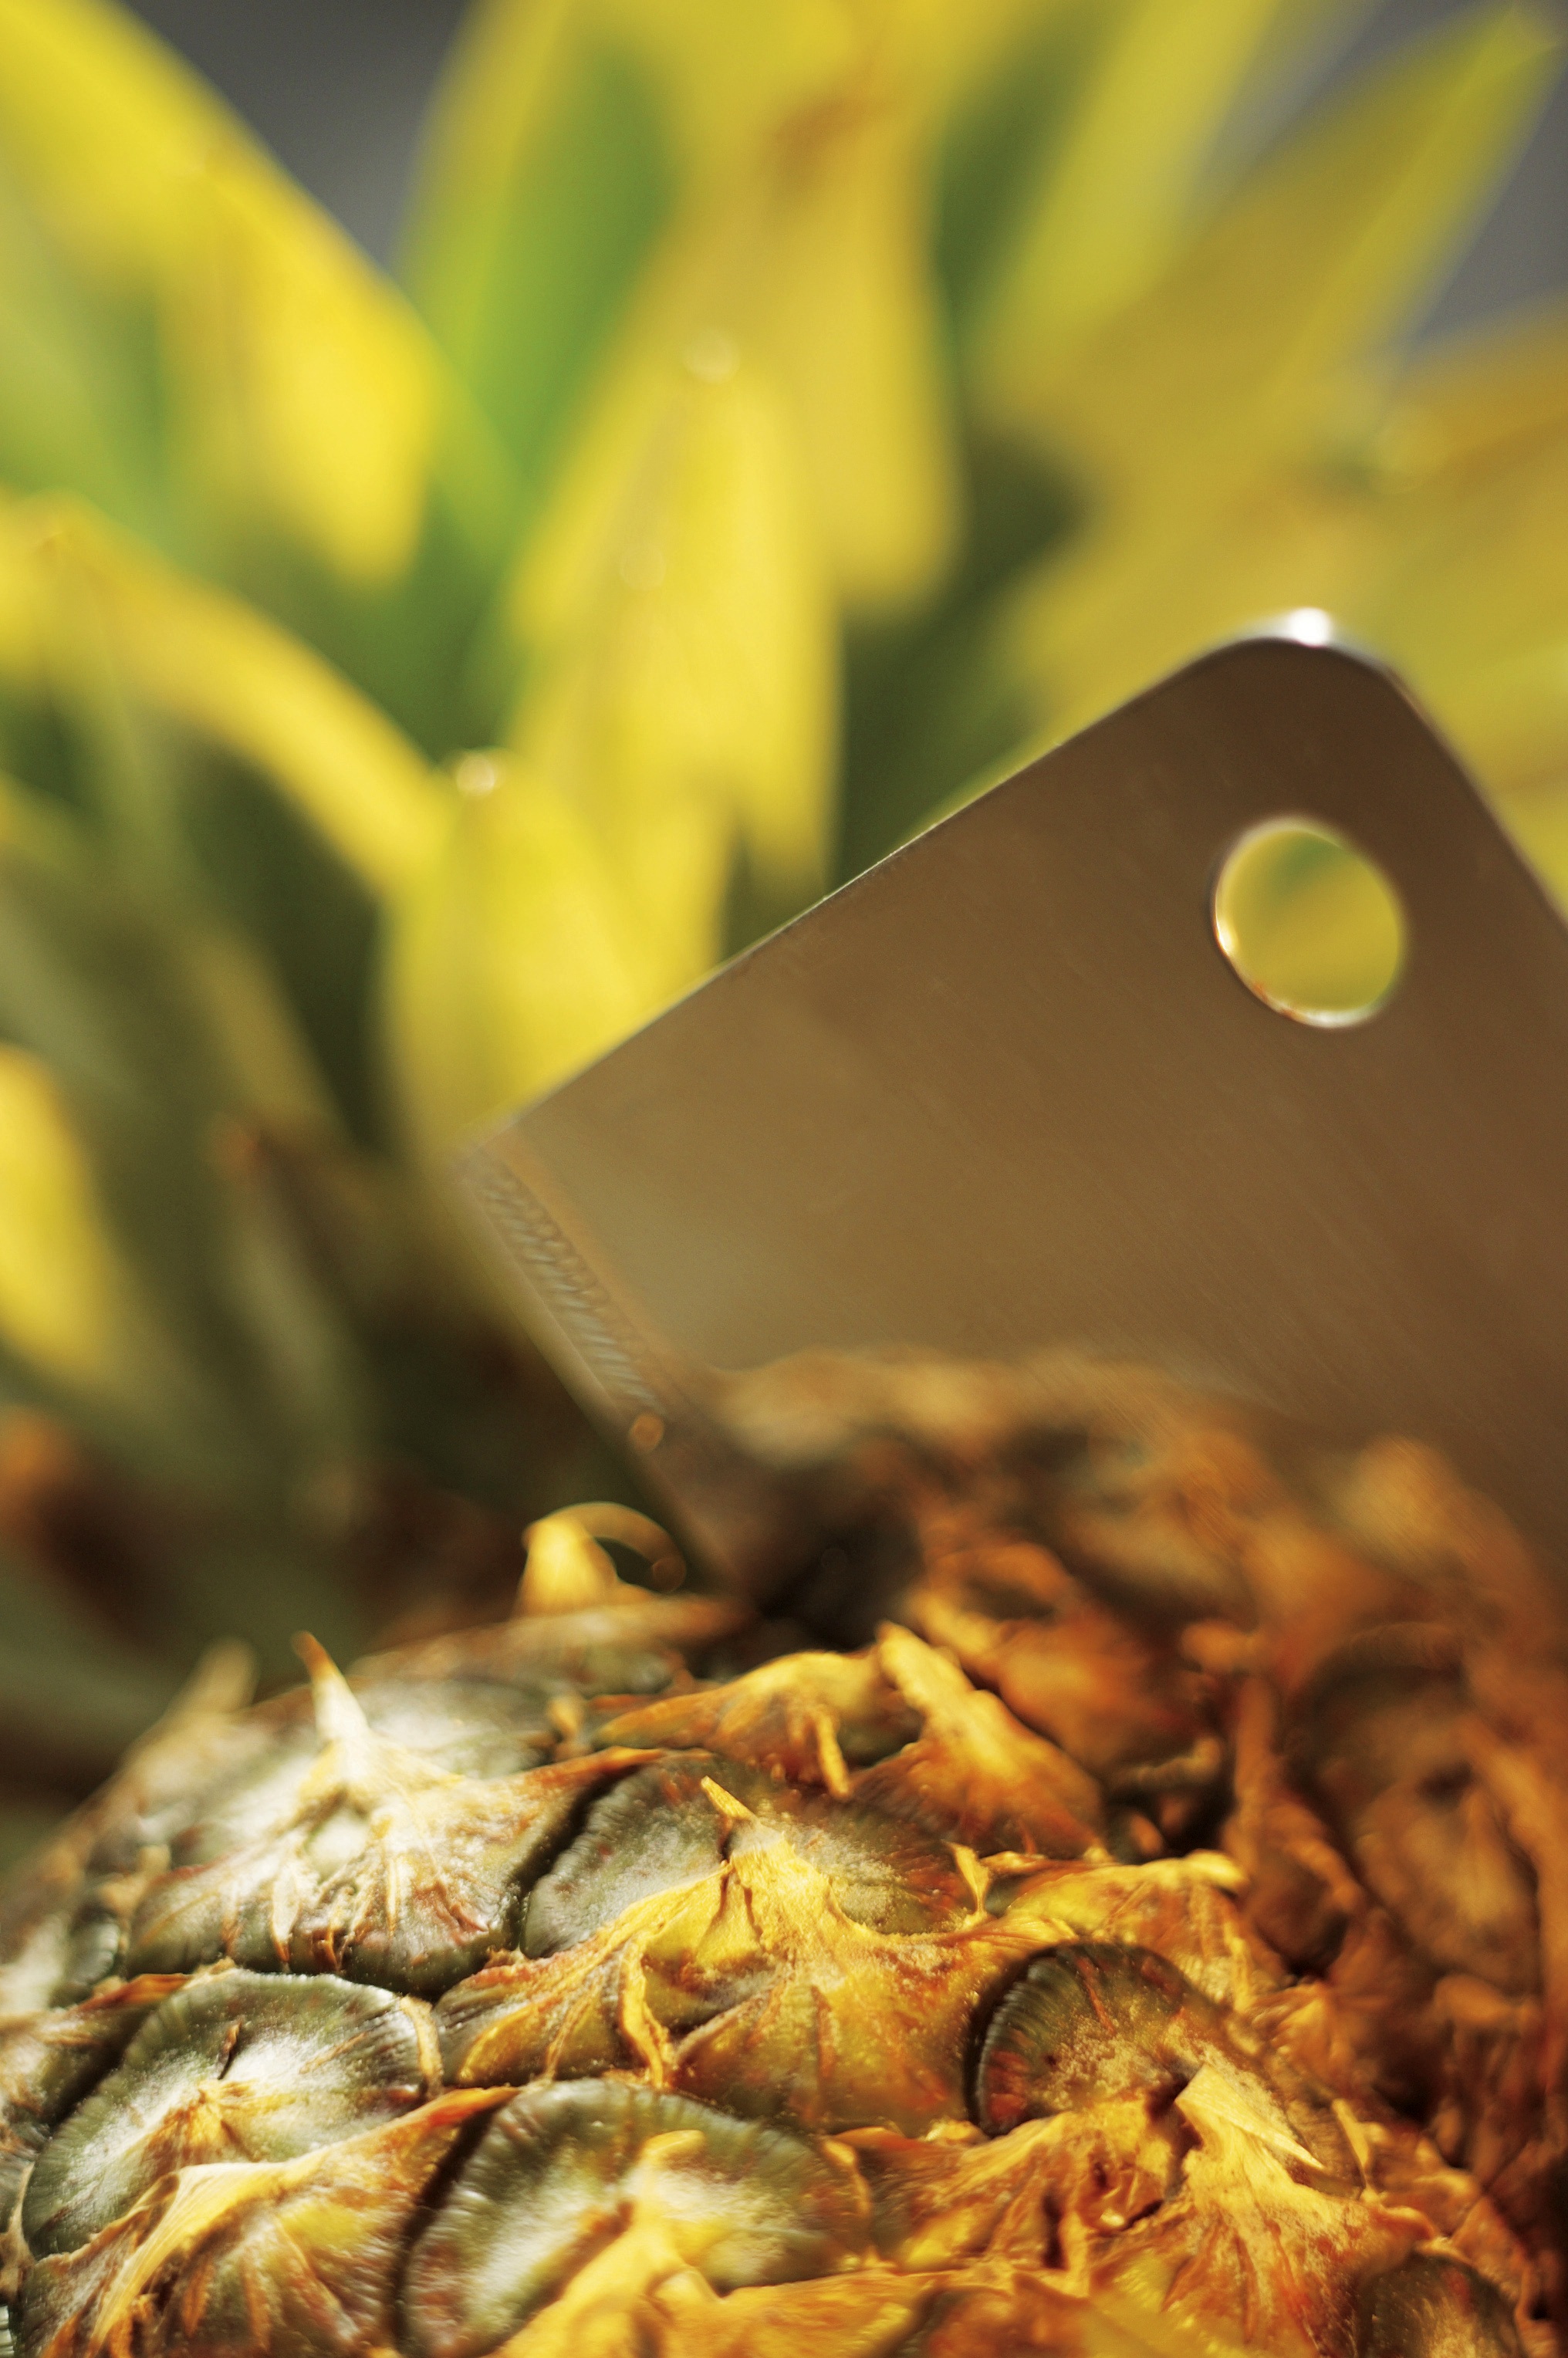
plant, fruit, leaf, flower, food, herb, produce, vegetable, autumn, yellow, flora, knife, pineapple, close up, exotic, macro photography, flowering plant, cut pineapple, land plant